Gulgong

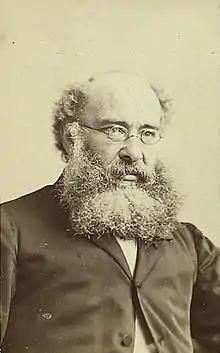
Anthony Trollope

Gulgong is a 19th-century gold rush town in the Central Tablelands and the wider Central West regions of the Australian state of New South Wales. The town is situated within the Mid-Western Regional Council local government area. It is located about north west of Sydney, and about 30 km north of Mudgee along the Castlereagh Highway. At the , Gulgong had a population of .